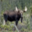
Label: deer